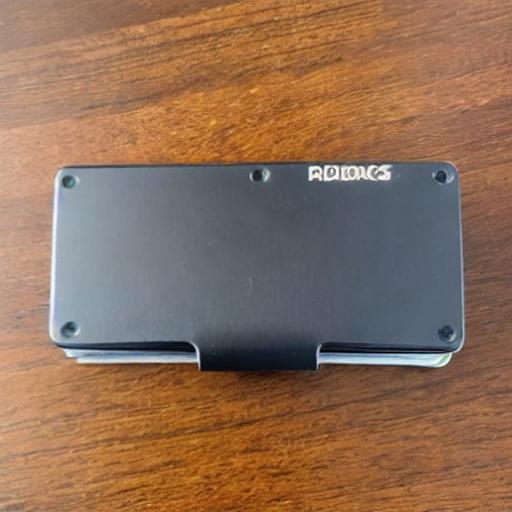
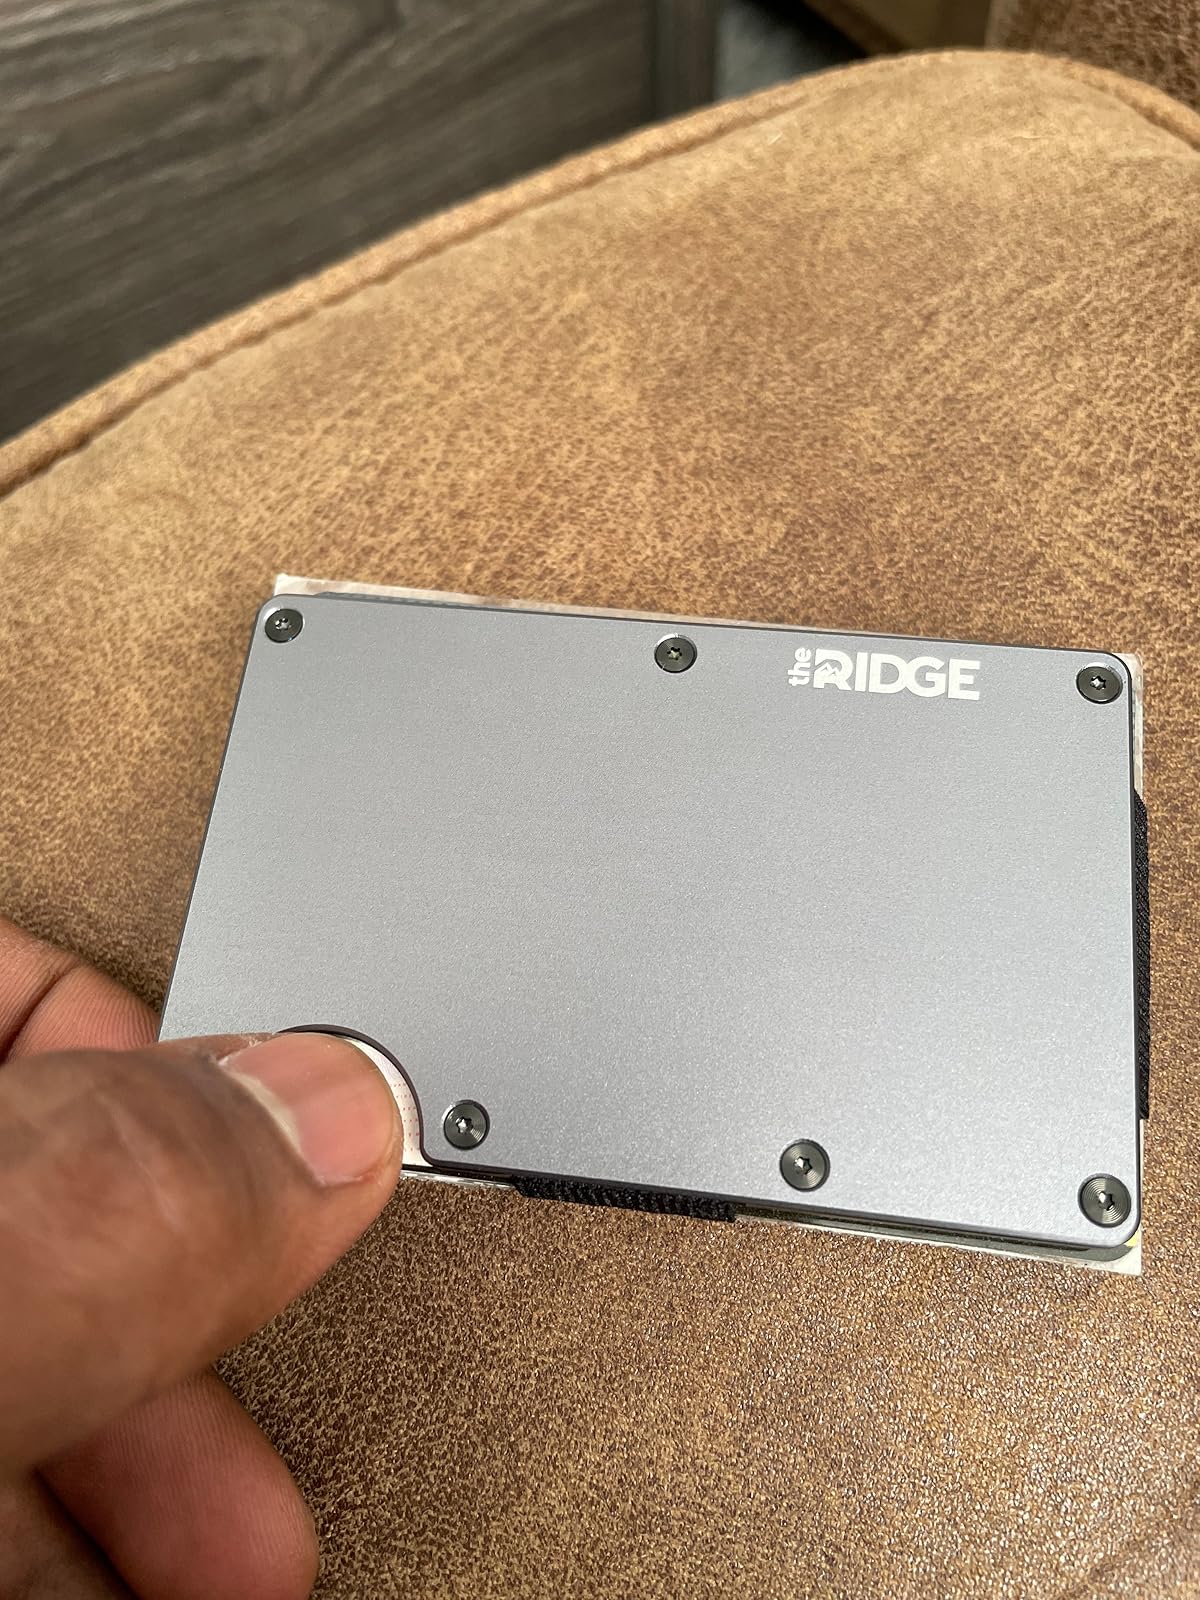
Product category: accessories_wallet
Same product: no